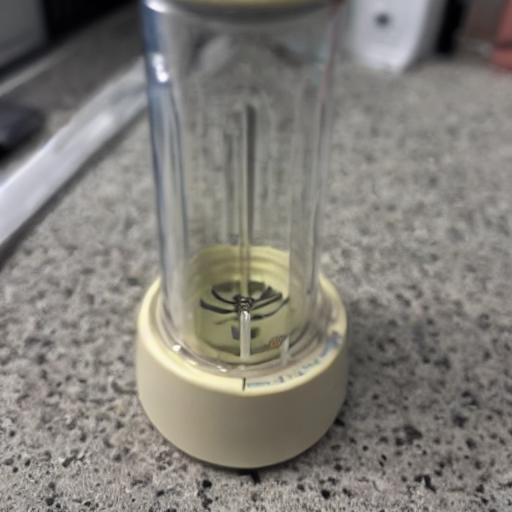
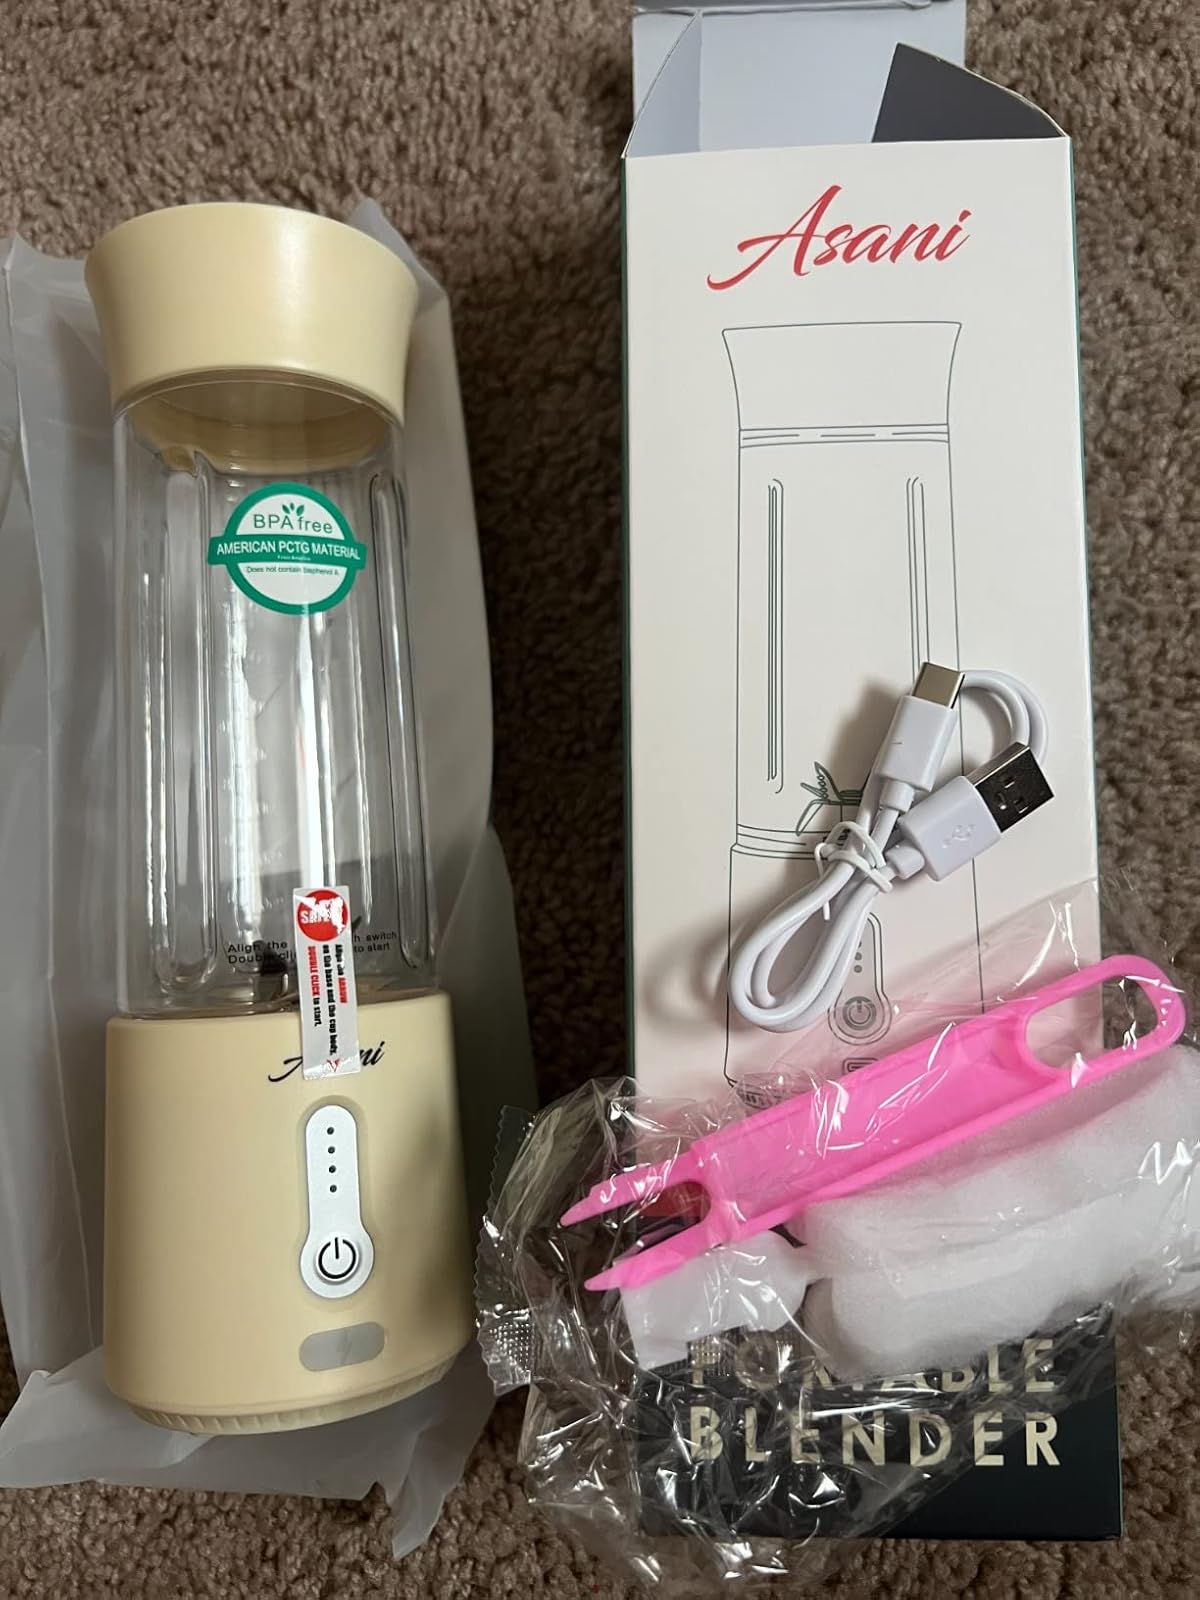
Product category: items_blender
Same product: no